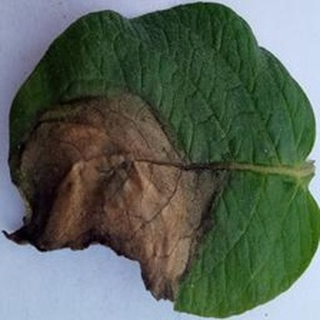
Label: potato_late_blight